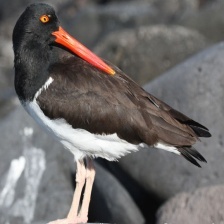
Species: OYSTER CATCHER
Scientific name: HAEMATOPUS
ImageNet parent category: oystercatcher